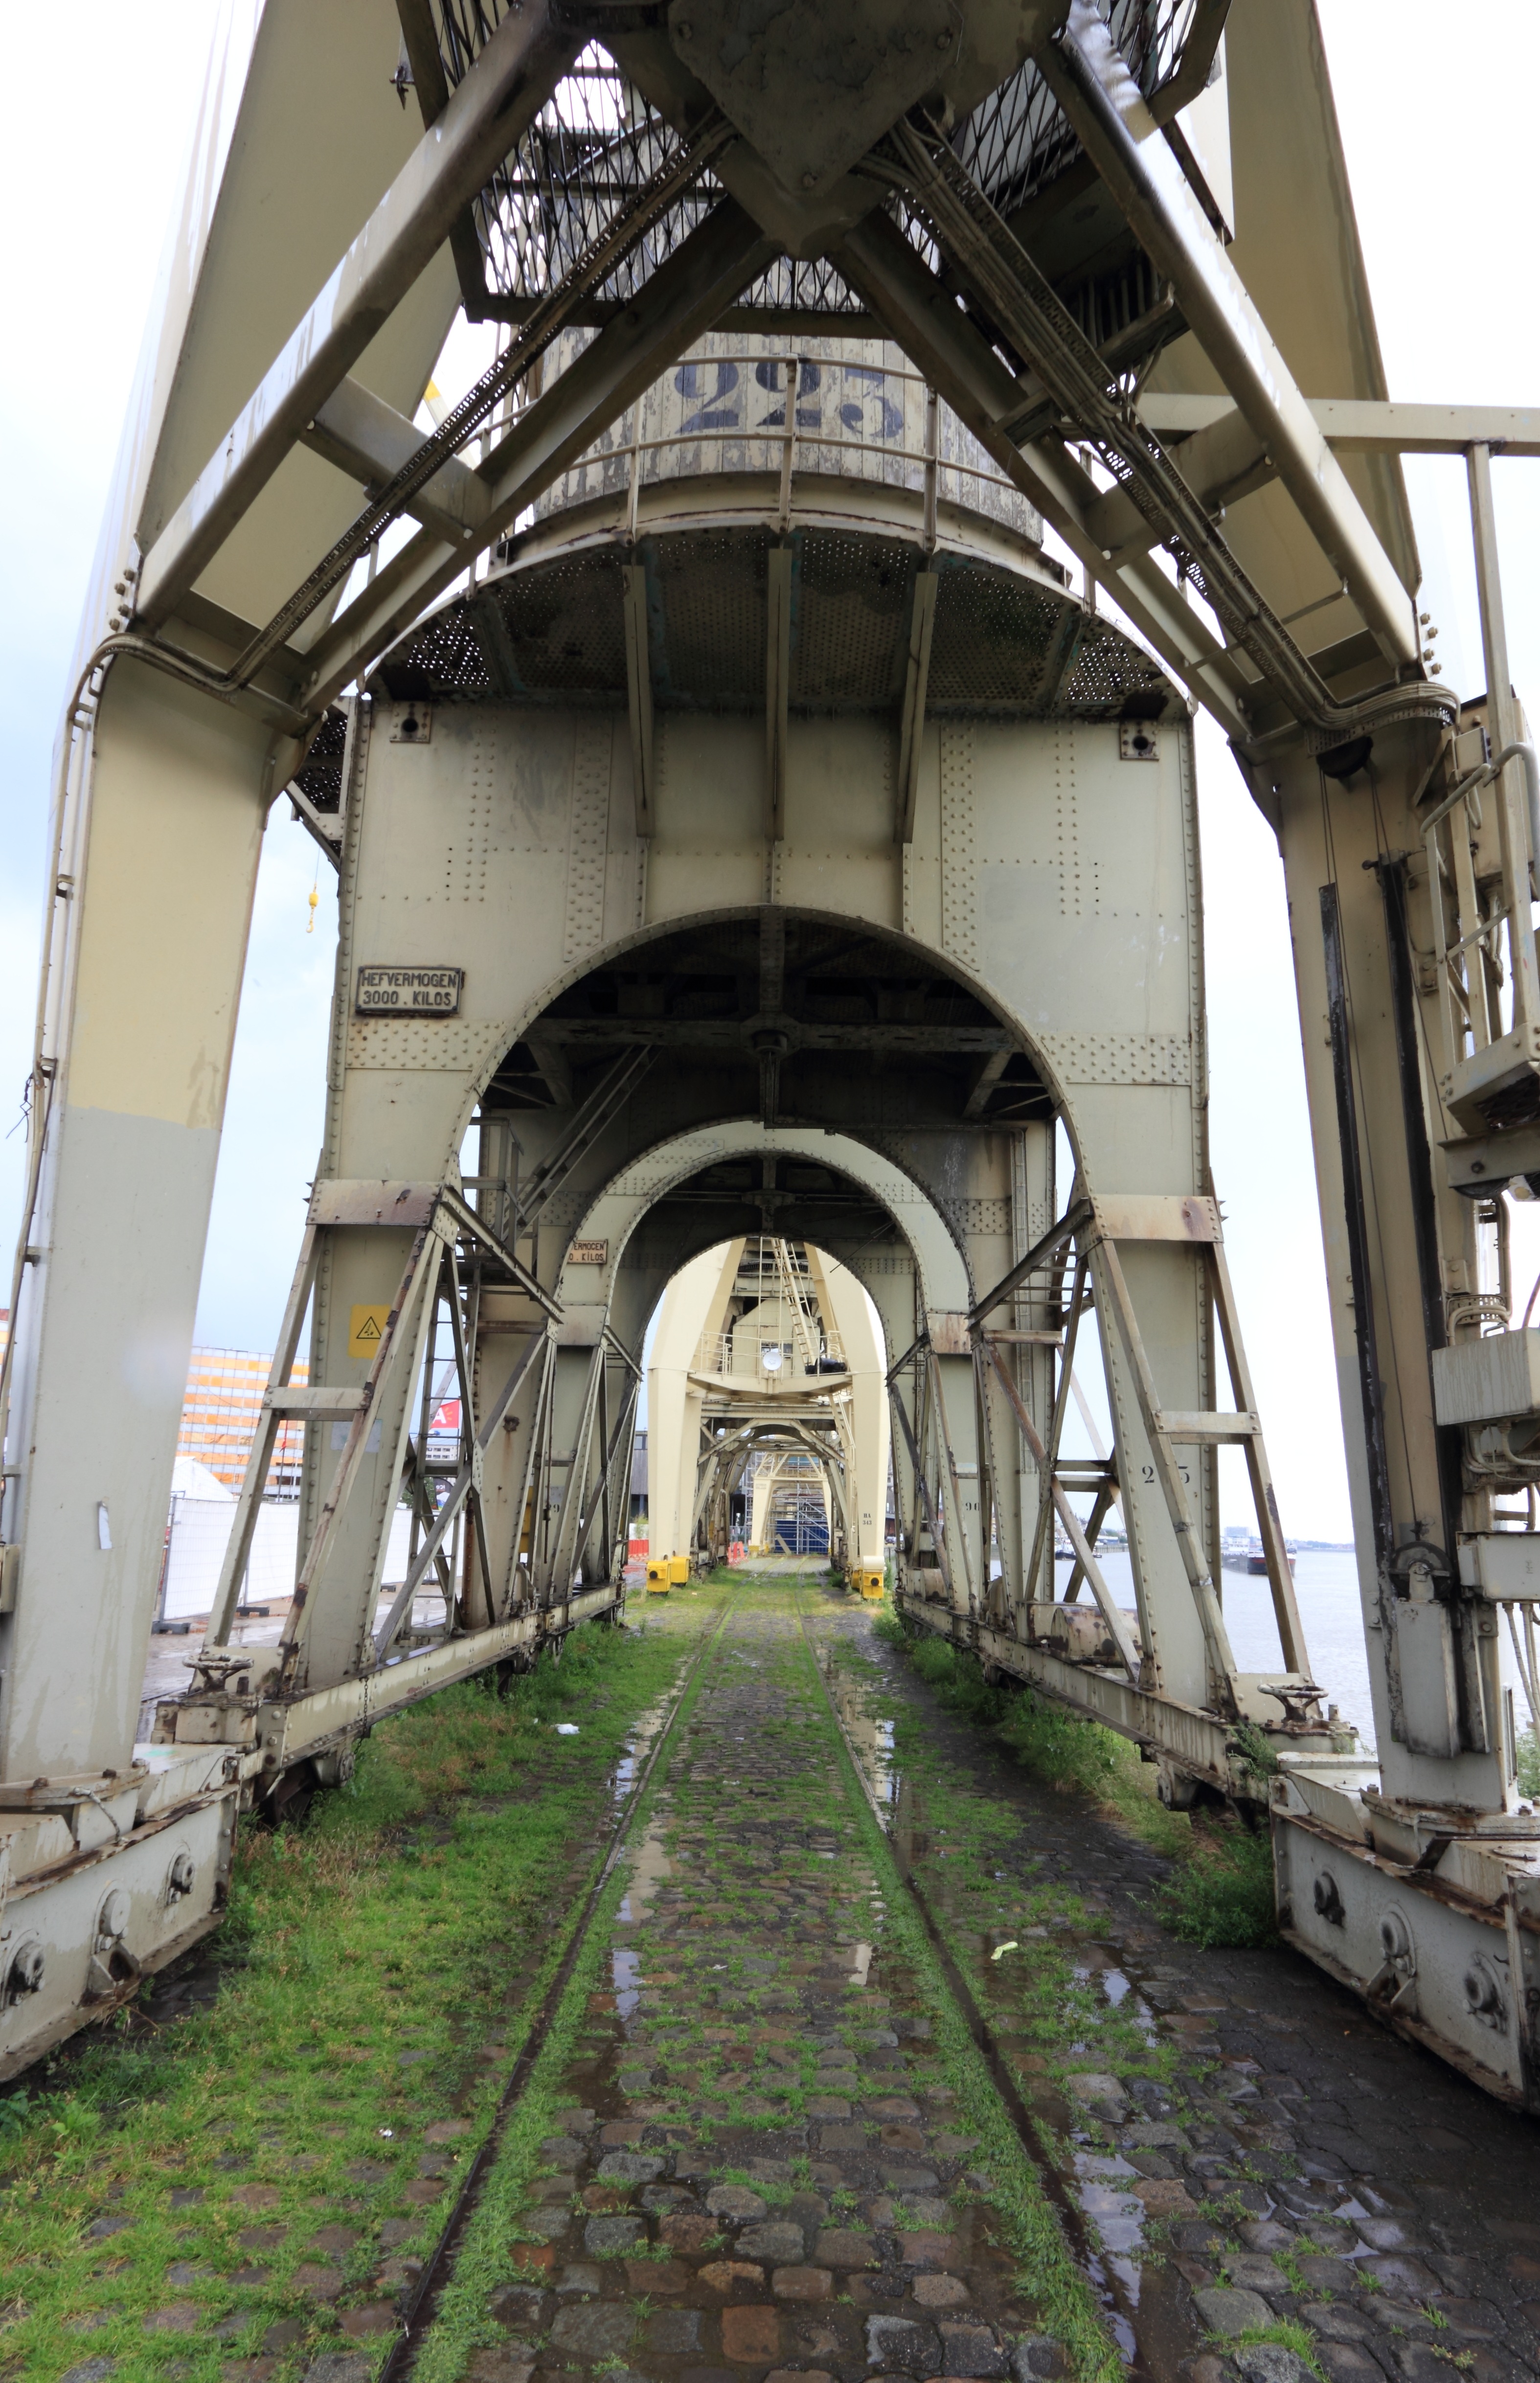
architecture, track, building, transport, arch, harbor, belgium, cranes, lifting, antwerp, schelde, scheldt, rolling stock